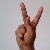
The image shows a hand gesture representing the letter 'K' in Indian Sign Language.